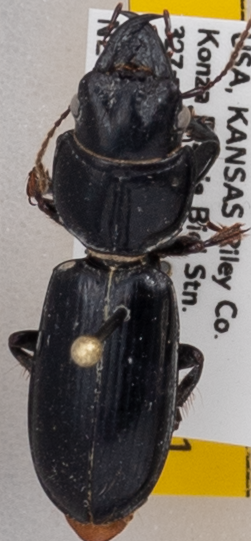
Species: Scarites vicinus
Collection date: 2019-07-03
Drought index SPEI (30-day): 1.286
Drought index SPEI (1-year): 2.09
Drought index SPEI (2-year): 0.54